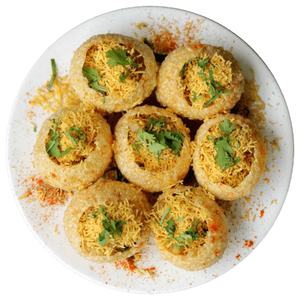
Dish: panipuri